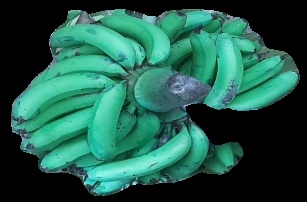
Variety: pachbale
Grade: grade3